Pannalal Patel

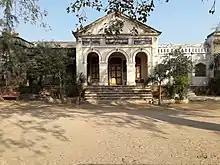
Sir Pratap High School of Idar where Pannalal studied

His education progressed with many difficulties due to poverty. He could study up to only the fourth standard at Sir Pratap High School, Idar. During school days, he befriended his schoolmate Umashankar Joshi. For a brief period, he worked as a manager in a liquor manufacturing company in Dungarpur. He wrote his first novel while working as a domestic help in Ahmedabad, Gujarat.